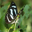
Label: butterfly